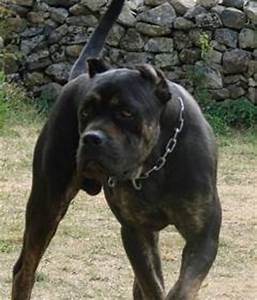
Label: cane